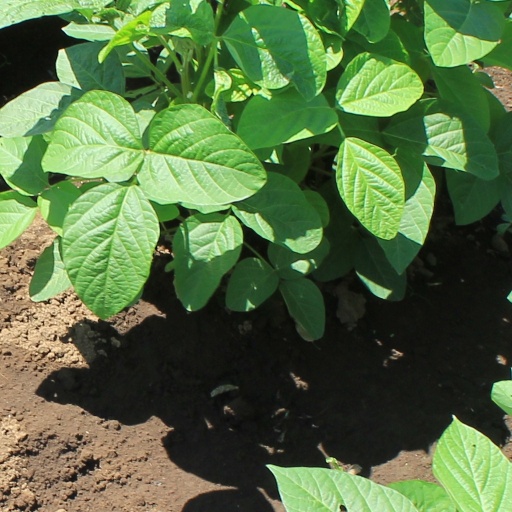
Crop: soybean